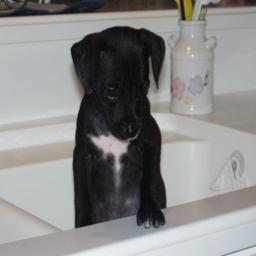
Animal: dogs